United Nations Mission in Liberia

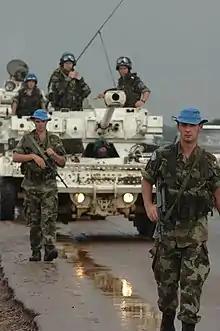
Irish UNMIL troops on patrol with Panhard AML-90 armoured vehicles, July 2006.

The peacekeeping force in Liberia used to encompass four brigade sized formations, plus the force headquarters. Each formation is responsible for one of four sectors that the country has been divided into; each sector contains a full range of combat units, engineering and medical support.